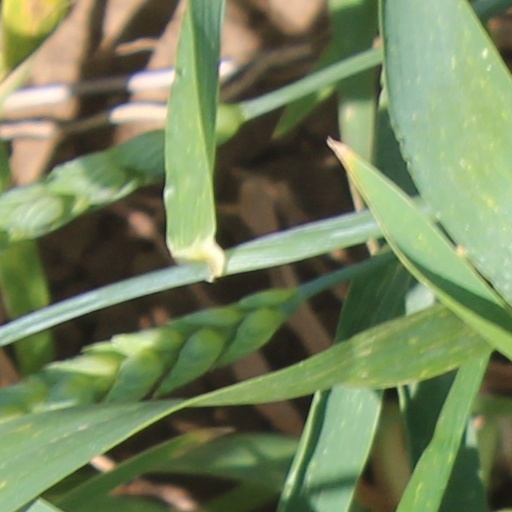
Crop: wheat